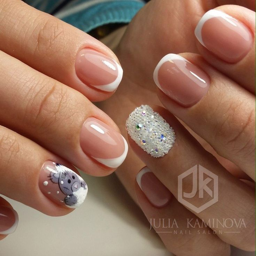
nail art # : magnetic designs for fascinating ladies .